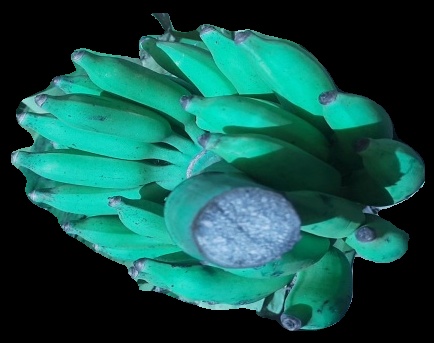
Variety: elakki-bale
Grade: grade3